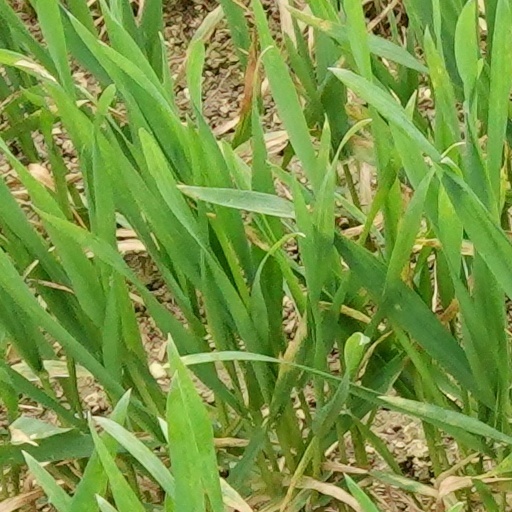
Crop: wheat